United States Army Sergeants Major Academy

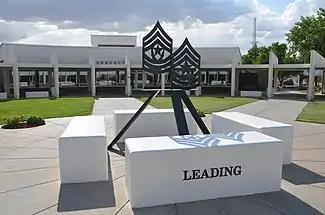
The Sergeants Major Academy center quad

The United States Army Sergeants Major Academy (USASMA) was established on 1 July 1972 at Fort Bliss, Texas, and began instruction in January, 1973. Its curriculum is designed to broaden the student's current knowledge base. This approach differs from the Military Occupational Specialty (MOS) related training at the basic and advanced levels of the Noncommissioned Officer Education System. The prime educational technique employed throughout the course is the small group participatory learning process.